Yapunyah waterhole

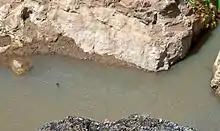
A Cooper Creek Turtle (Emydura sp.) surfaces

Permanent waterholes are dominated by adult turtles in high densities; semi-permanent waterholes are dominated by juveniles and ephemeral waterholes contain no turtle populations. Adult turtles are regularly seen swimming and surfacing at the Yapunyah Waterhole.